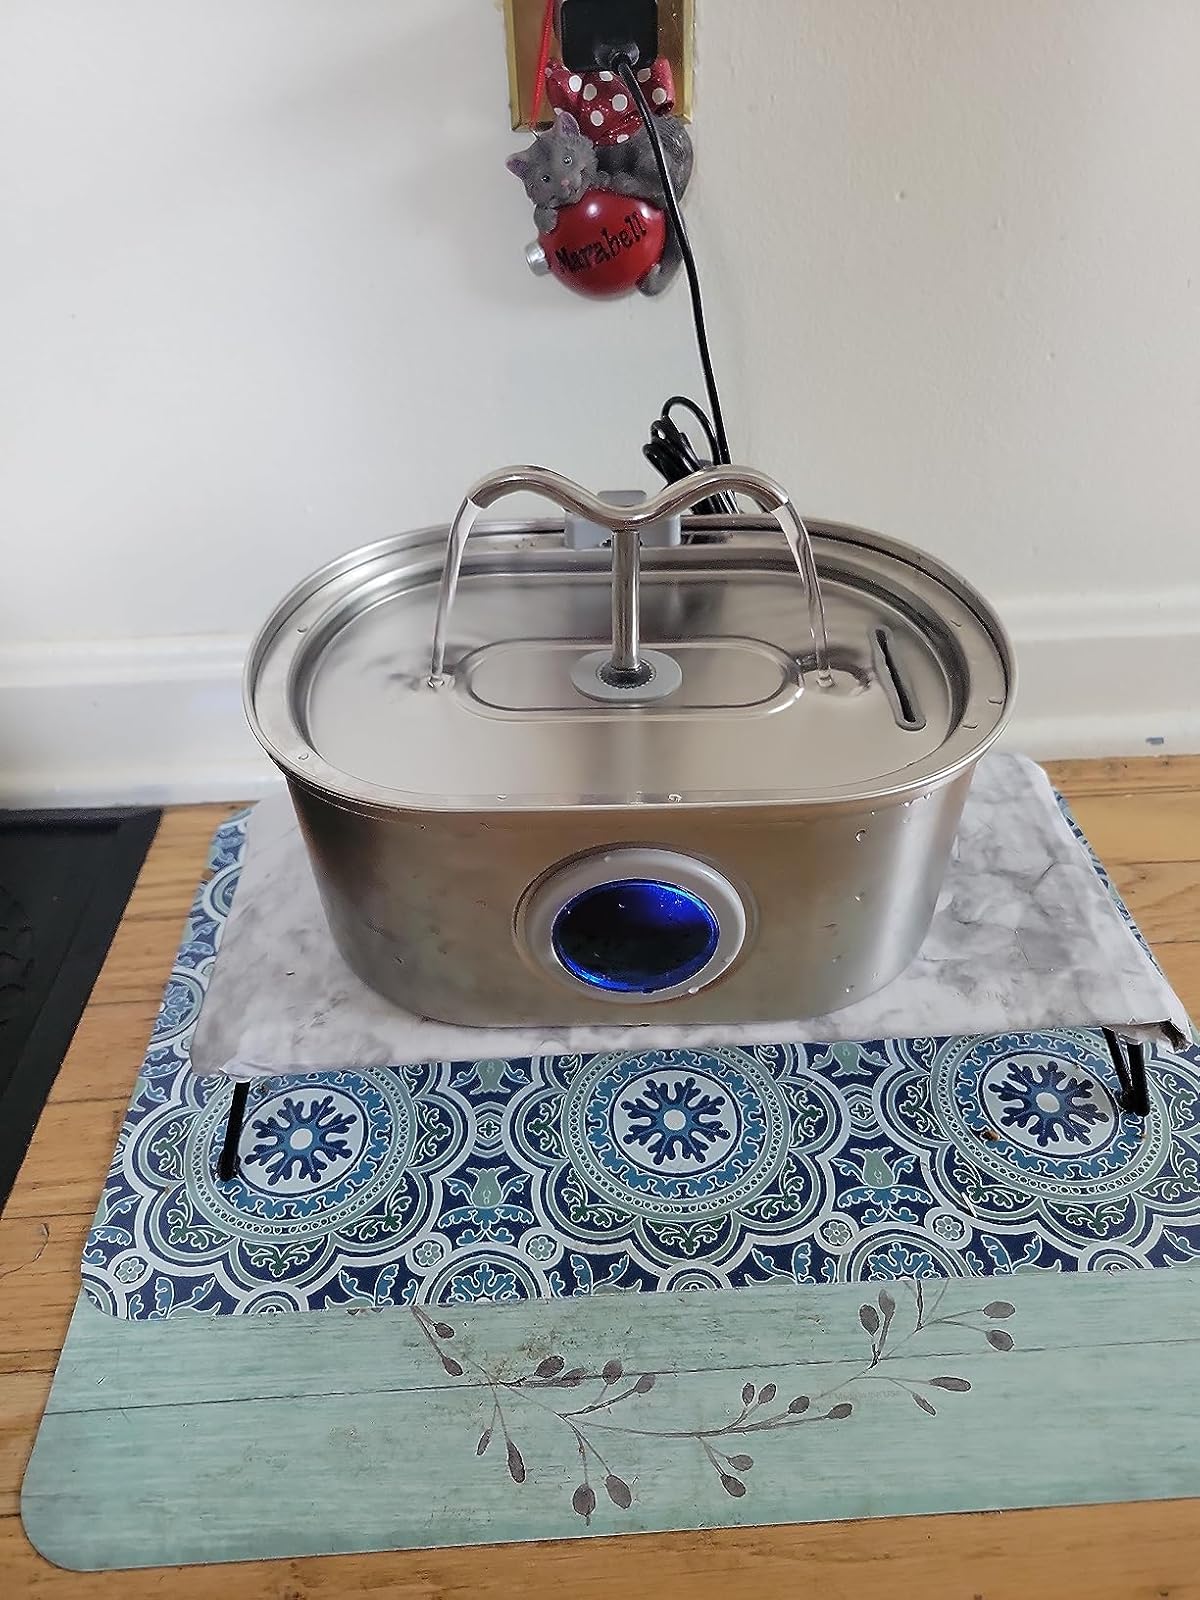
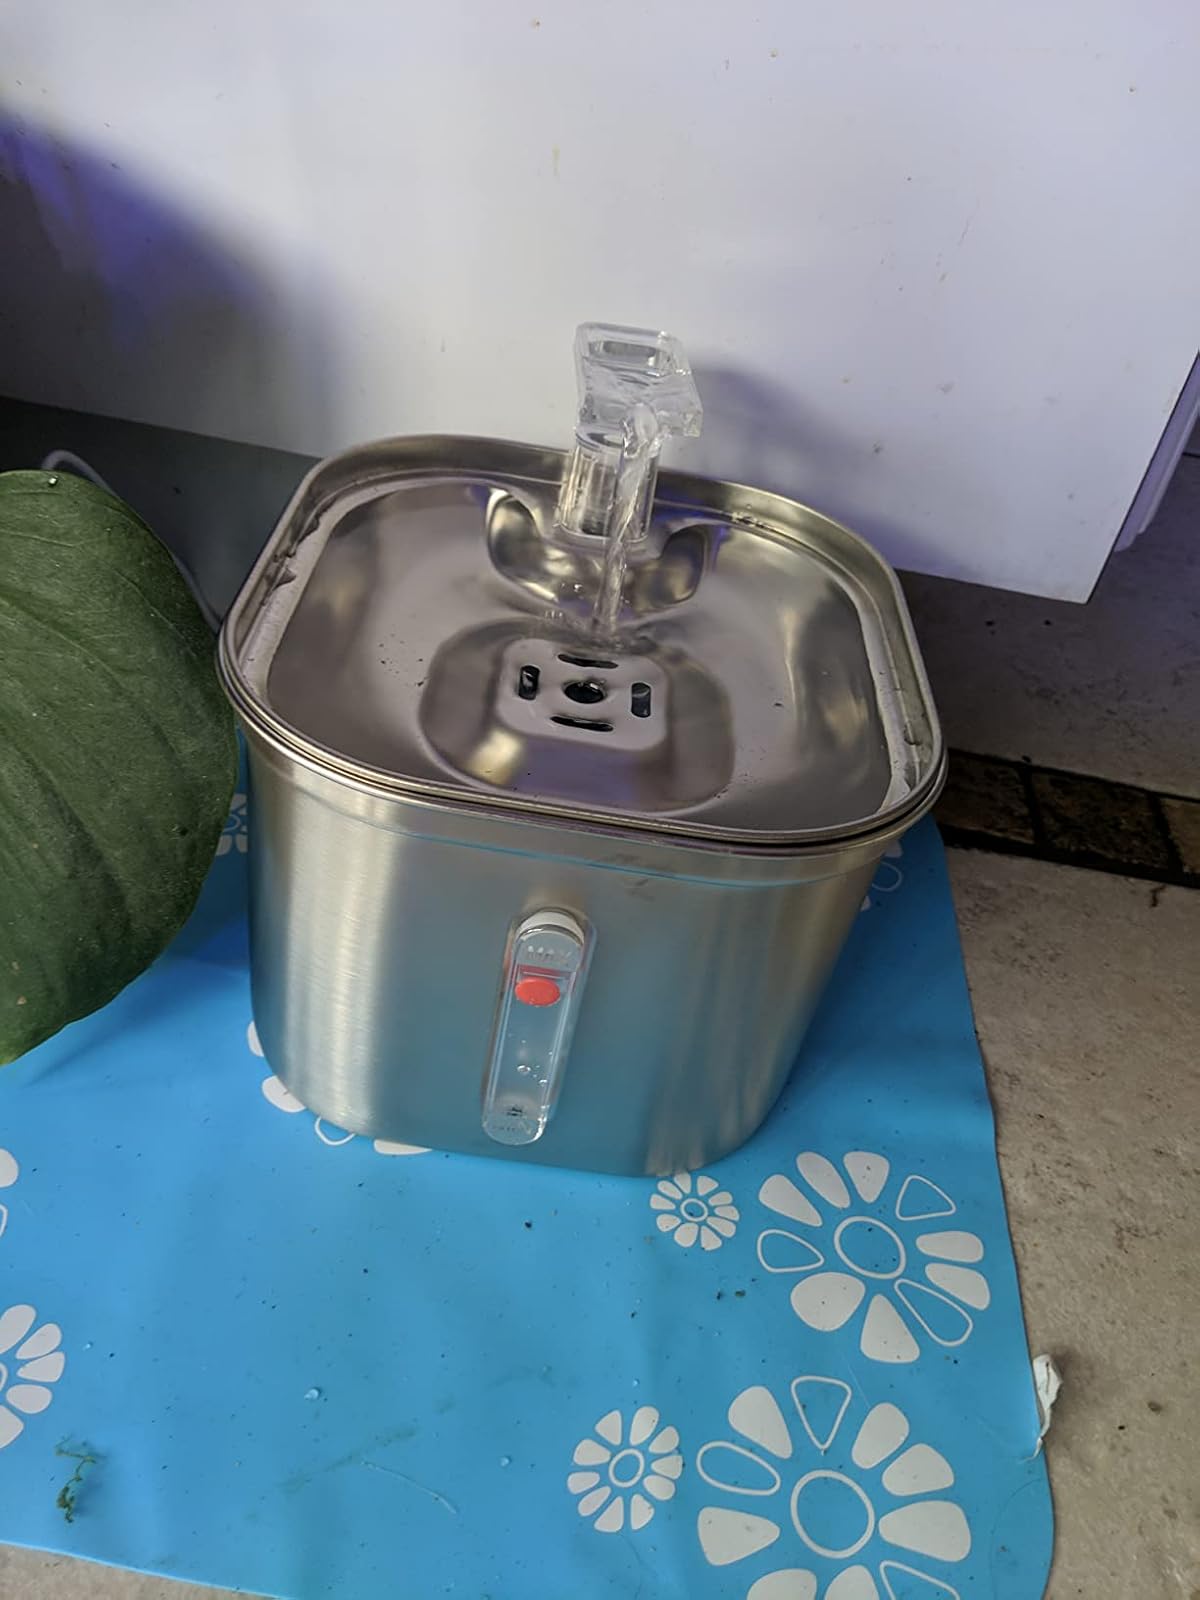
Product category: items_bowl
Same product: no